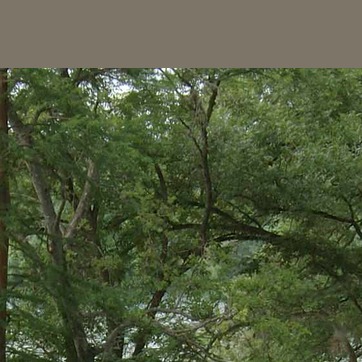
Material: foliage